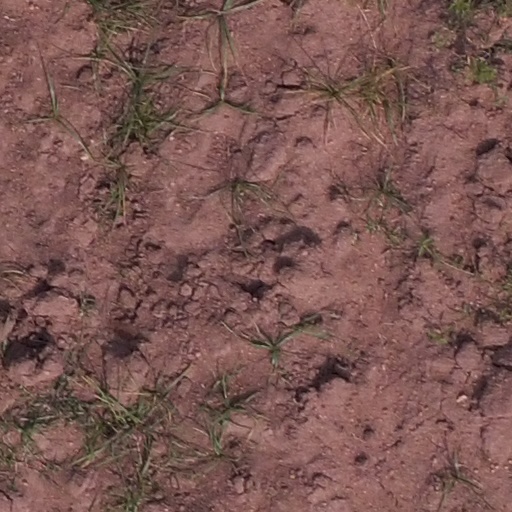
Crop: maize; corn